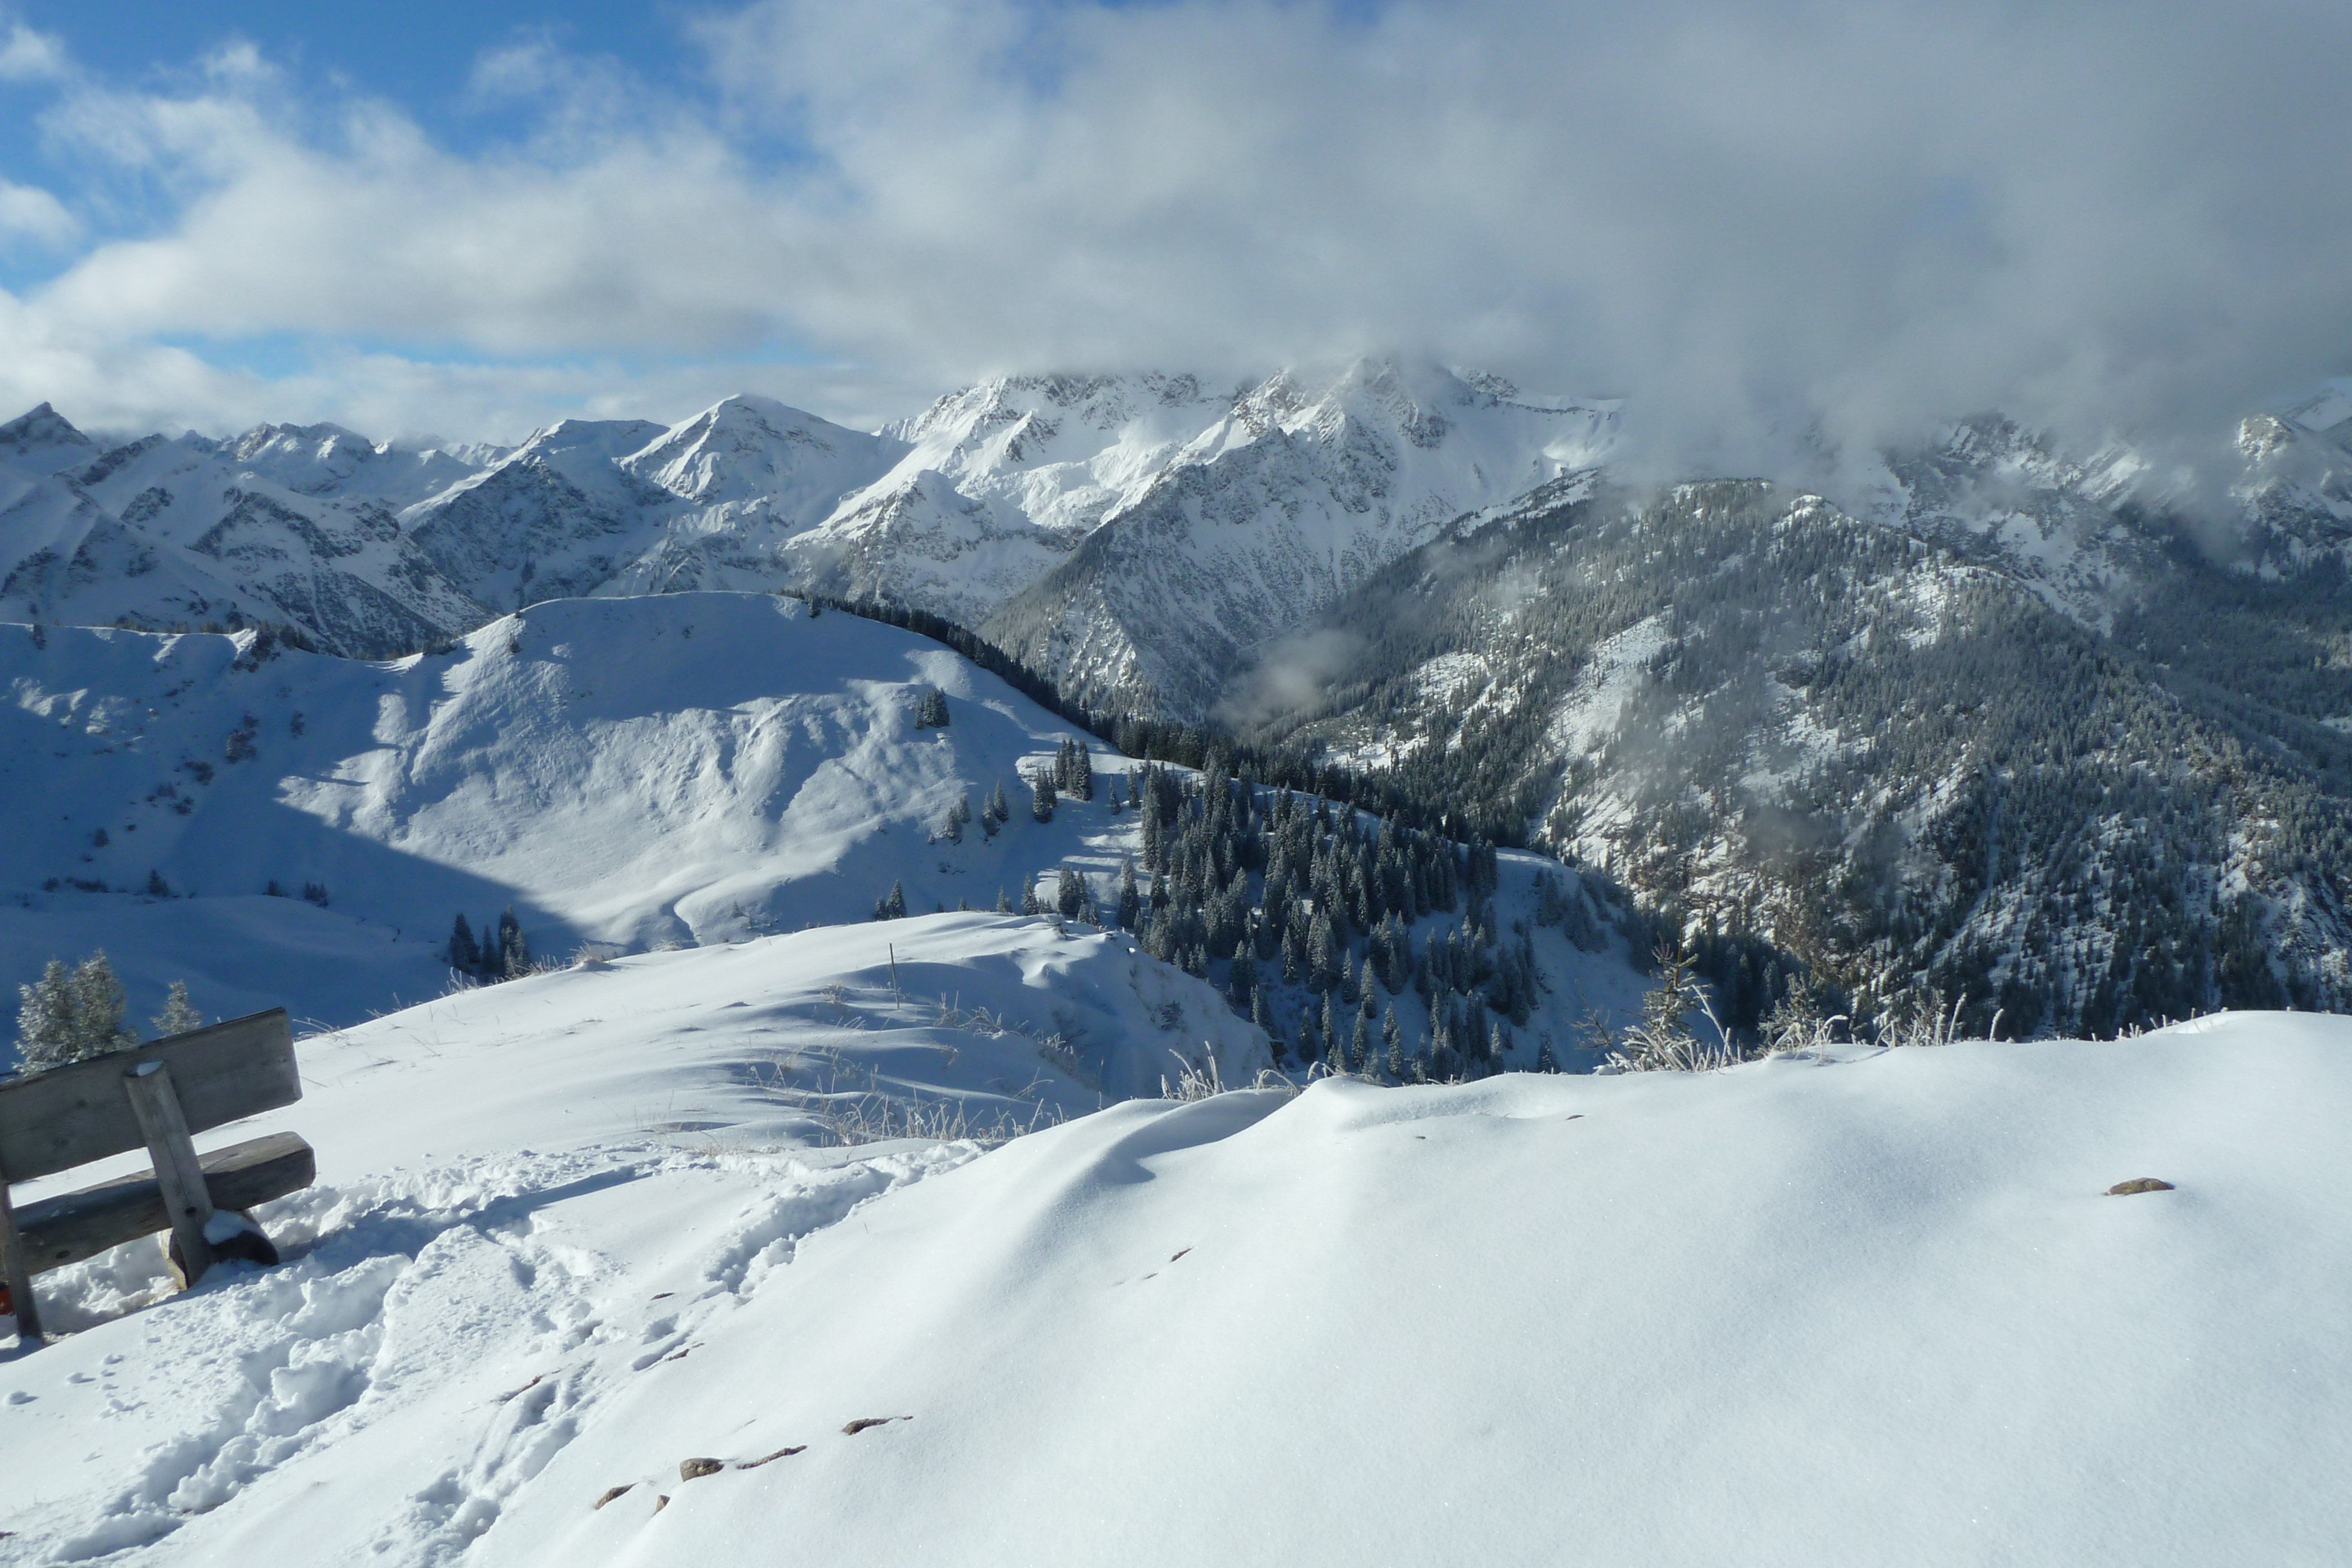
landscape, mountain, snow, winter, mountain range, weather, skiing, season, ridge, austria, winter sport, mountains, alps, wintry, piste, tyrol, landform, ski touring, ski mountaineering, ski equipment, mountainous landforms, geological phenomenon